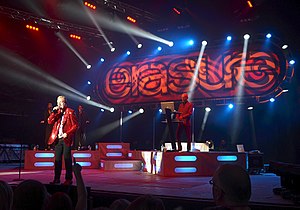
Erasure
Erasure live - Delamere Forest - 01/07/2011
Erasure er en britisk popgruppe, stiftet i 1985, af Vince Clarke og Andy Bell.